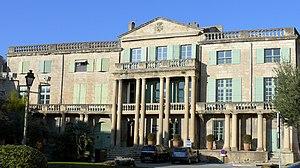
Uzès - Hôtel du baron de Castille
Uzès est une commune française située dans le département du Gard, en région Occitanie.
Argilliers est une commune française située dans le département du Gard, en région Occitanie.